István Halász

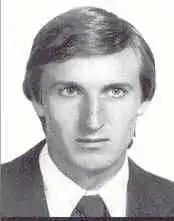

István Halász (12 October 1951 – 4 June 2016) was a Hungarian football midfielder who played for Hungary in the 1978 FIFA World Cup. He also played for FC Tatabánya.